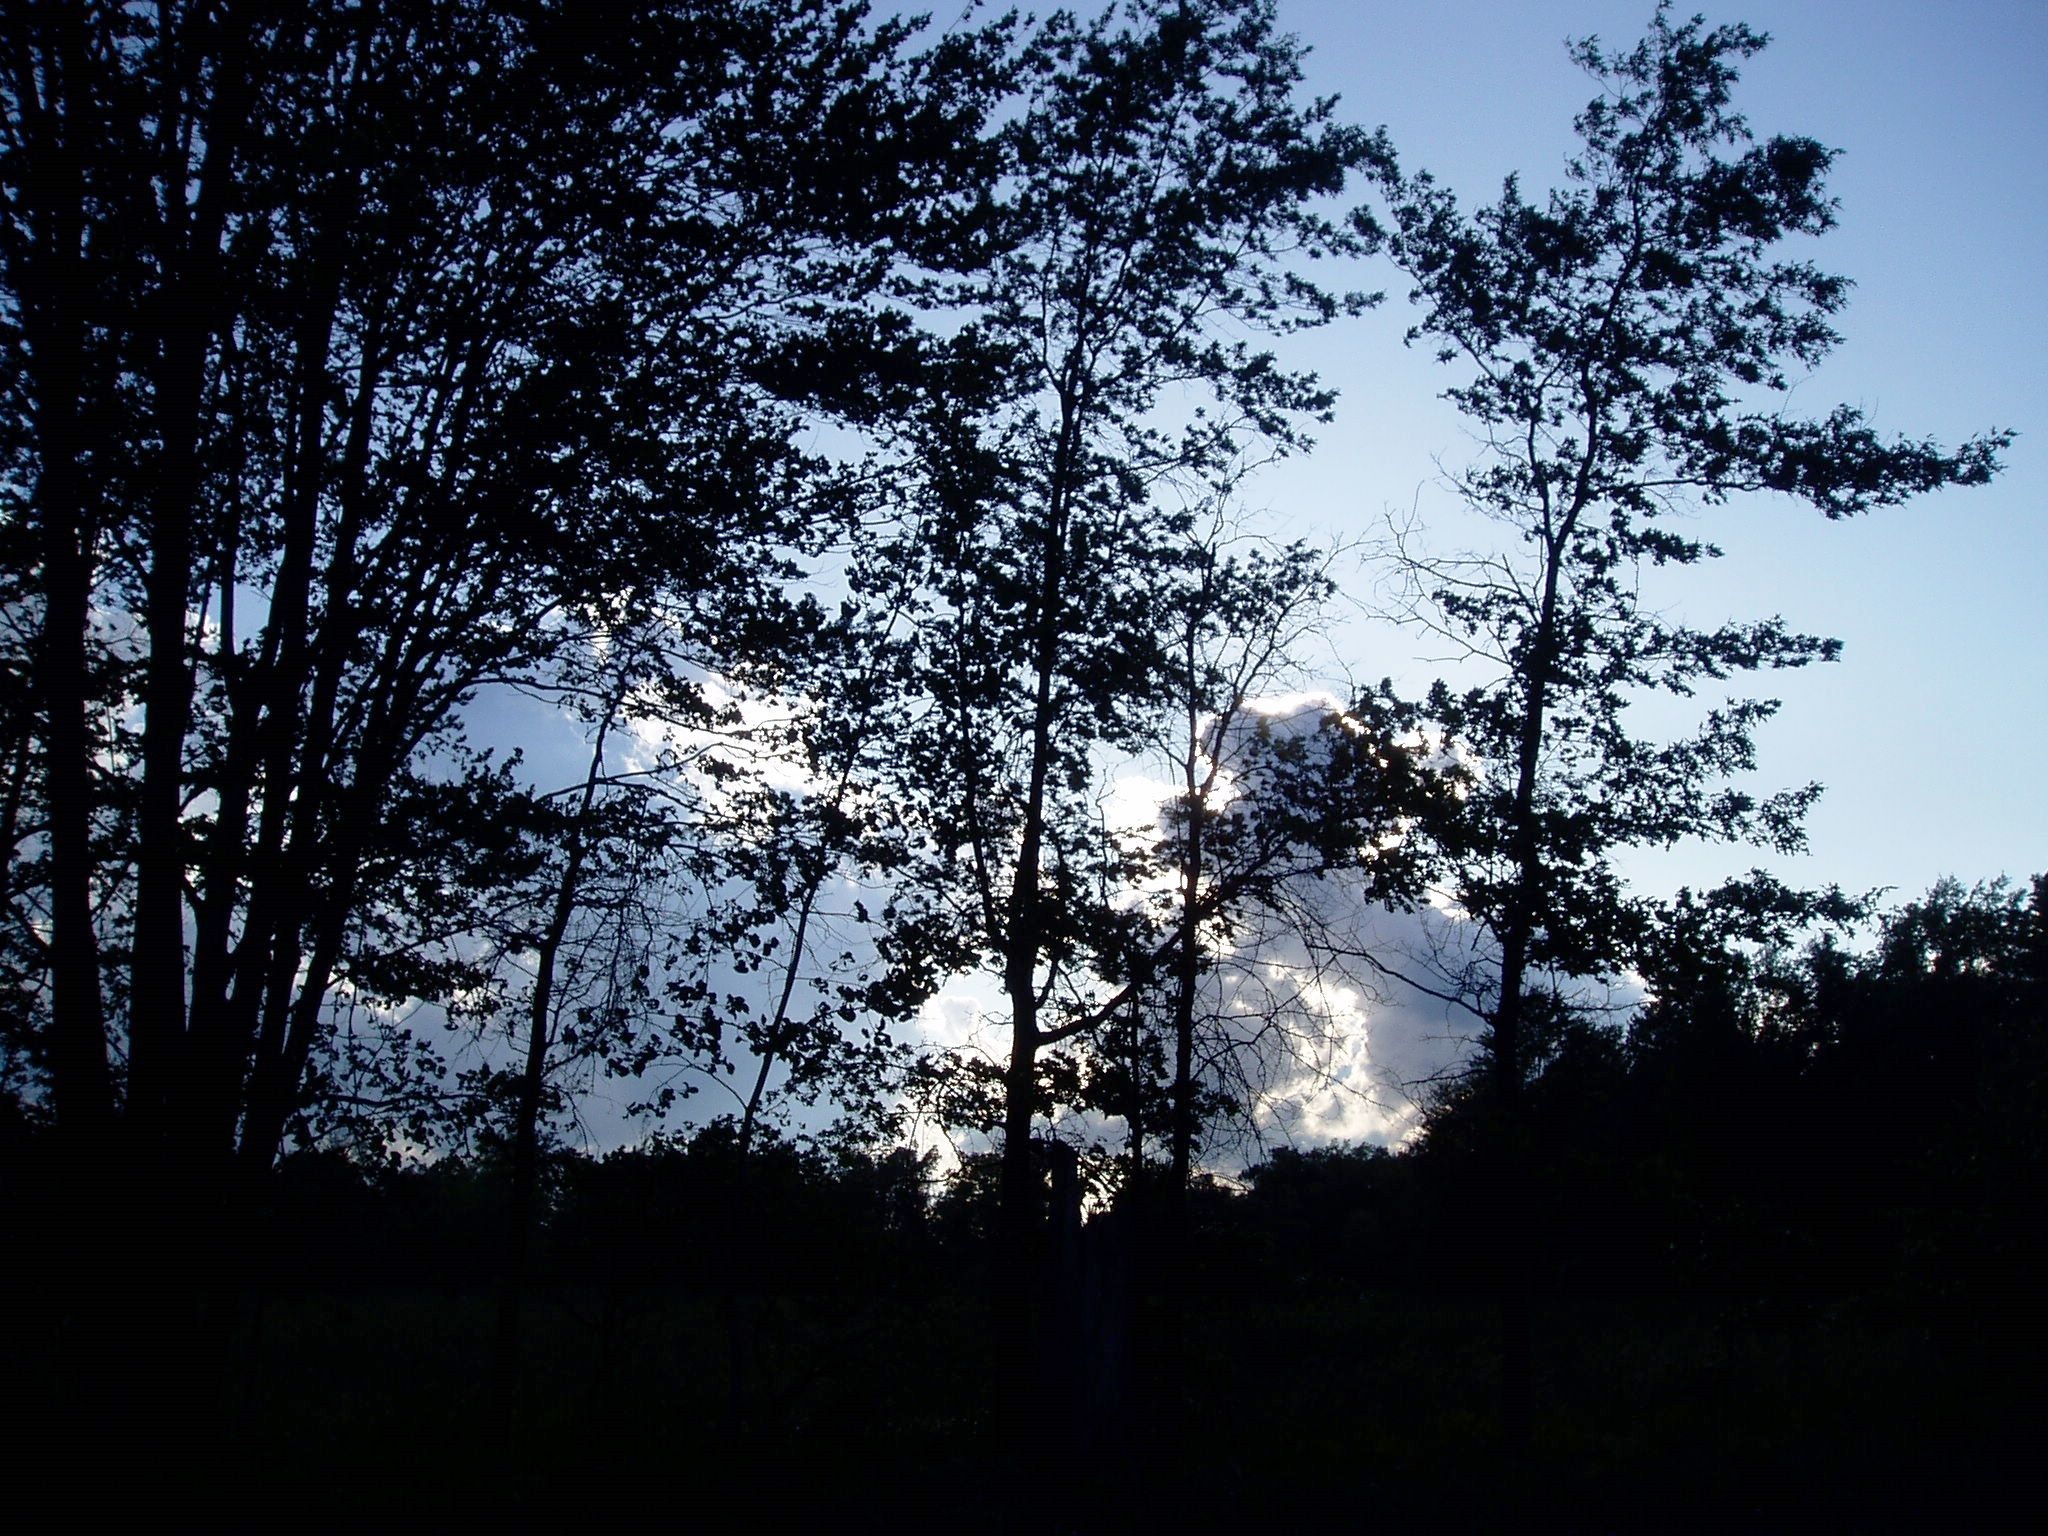
tree, nature, forest, branch, light, cloud, plant, sky, sunrise, sunset, sunlight, morning, leaf, flower, evening, autumn, darkness, season, trees, scene, atmospheric phenomenon, woody plant